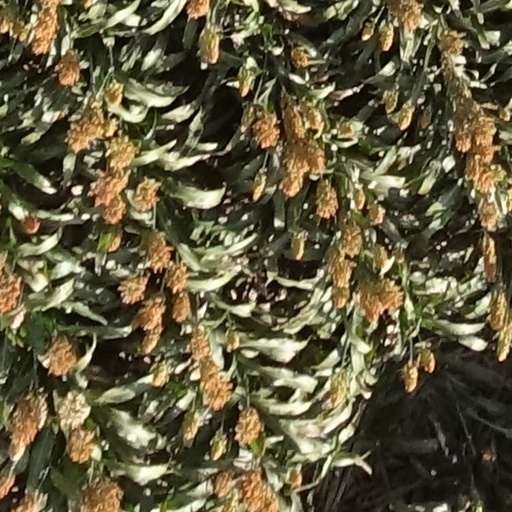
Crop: sorghum